Brian Sutter

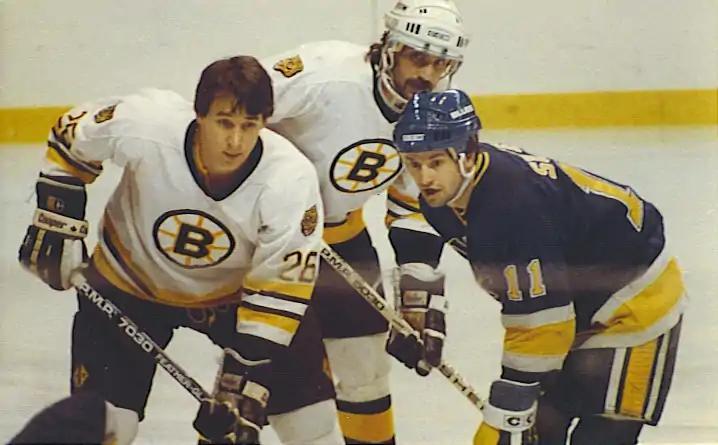
Sutter awaiting a face-off with Mike Milbury (pictured left) and Charlie Simmer (pictured center) of the Boston Bruins at the Boston Garden on March 21, 1985.

Immediately after retiring, he was named the Blues' head coach (1988–1992). In 1991, he won the Jack Adams Award as the NHL's best coach. All told, he spent the first 16 years of his adult life at ice level with the Blues.